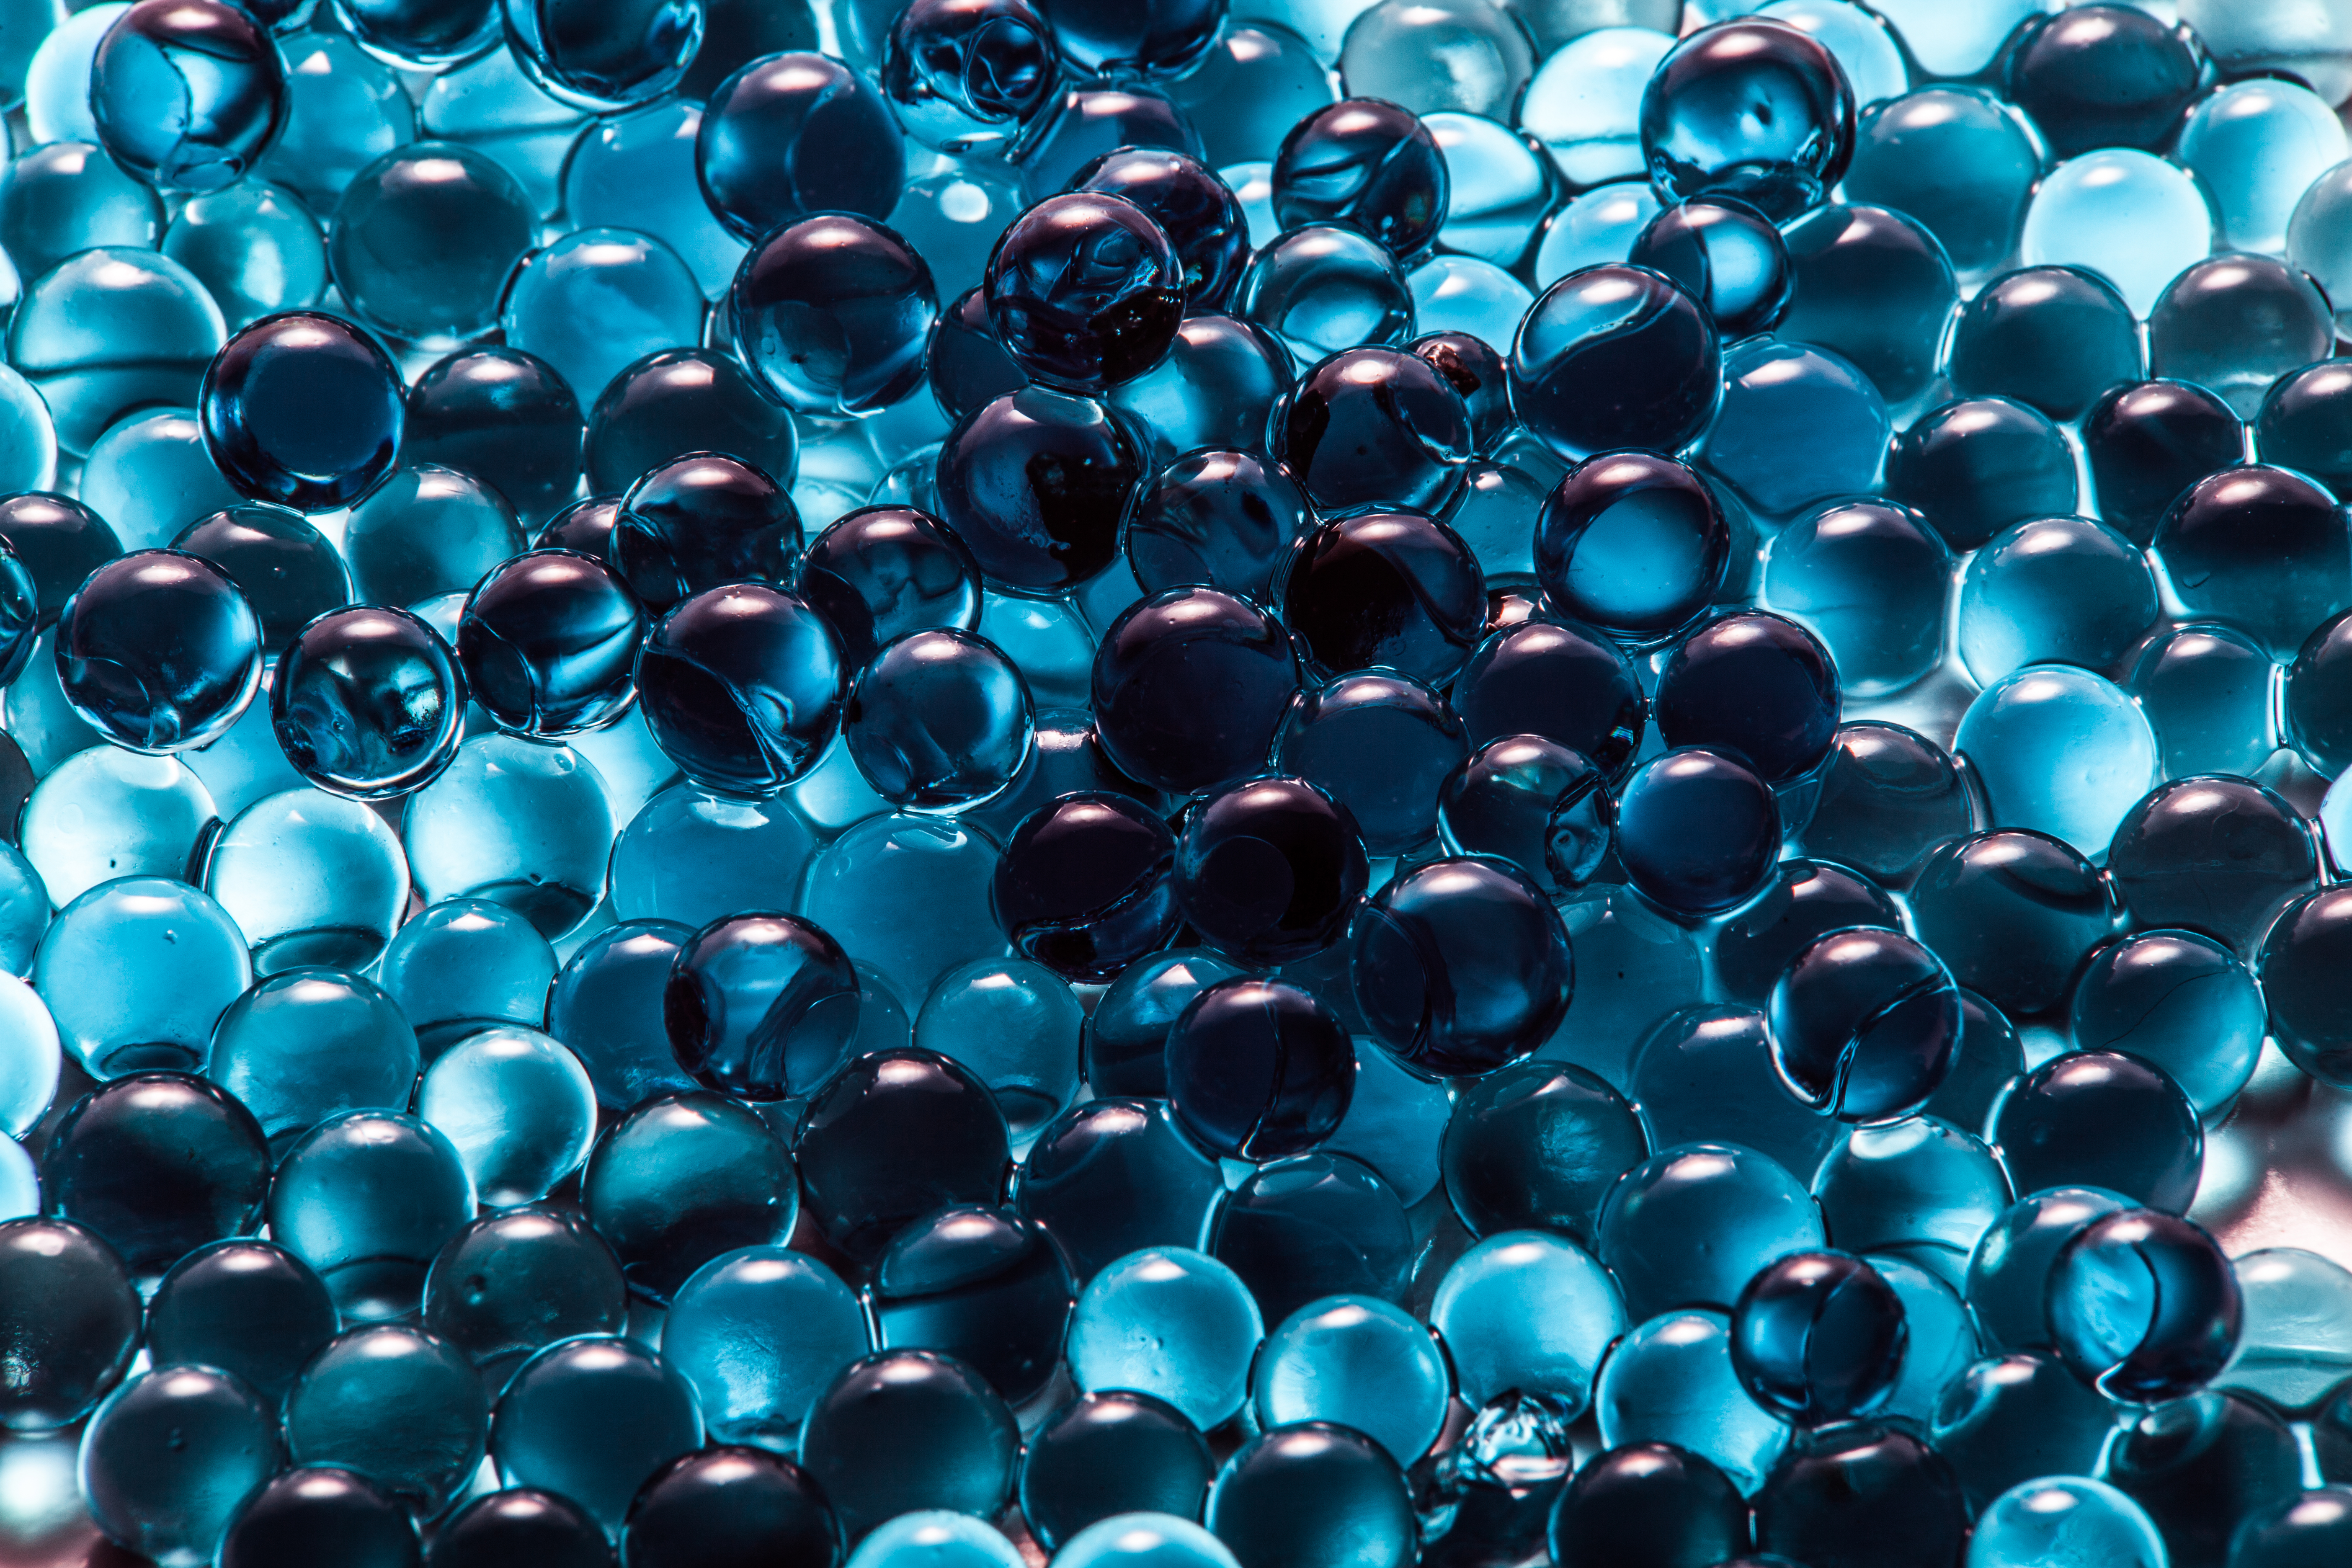
drop, abstract, glass, pattern, line, green, color, blue, bead, circle, jewellery, art, design, ball, sphere, balls, shape, macro photography, spheres